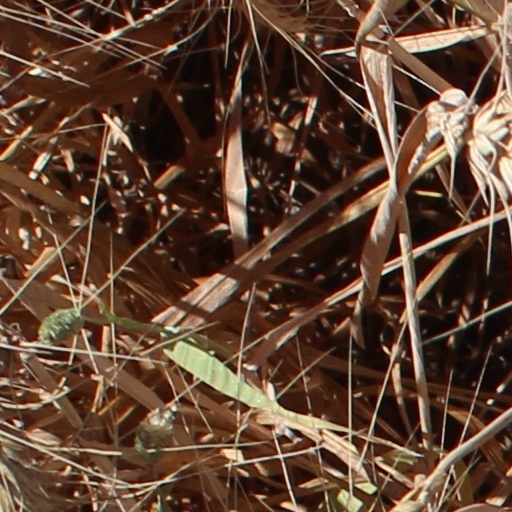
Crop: wheat